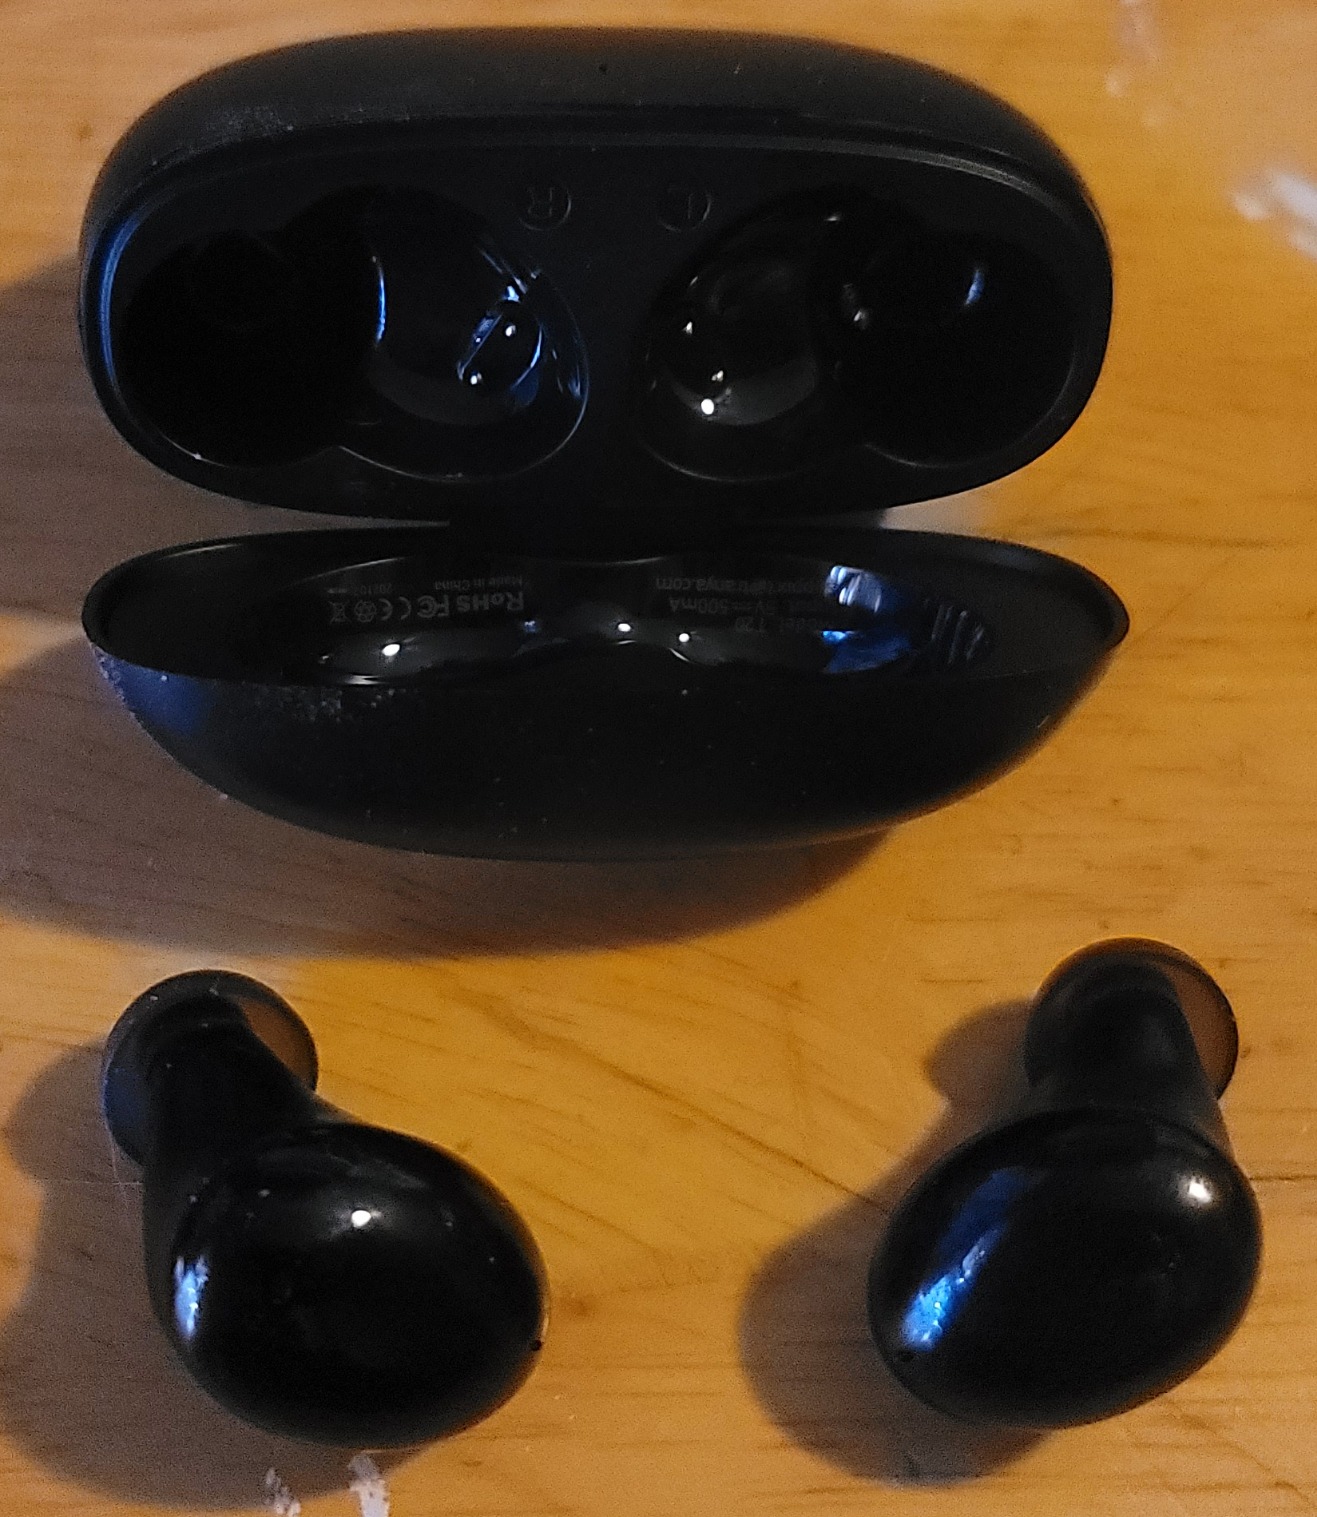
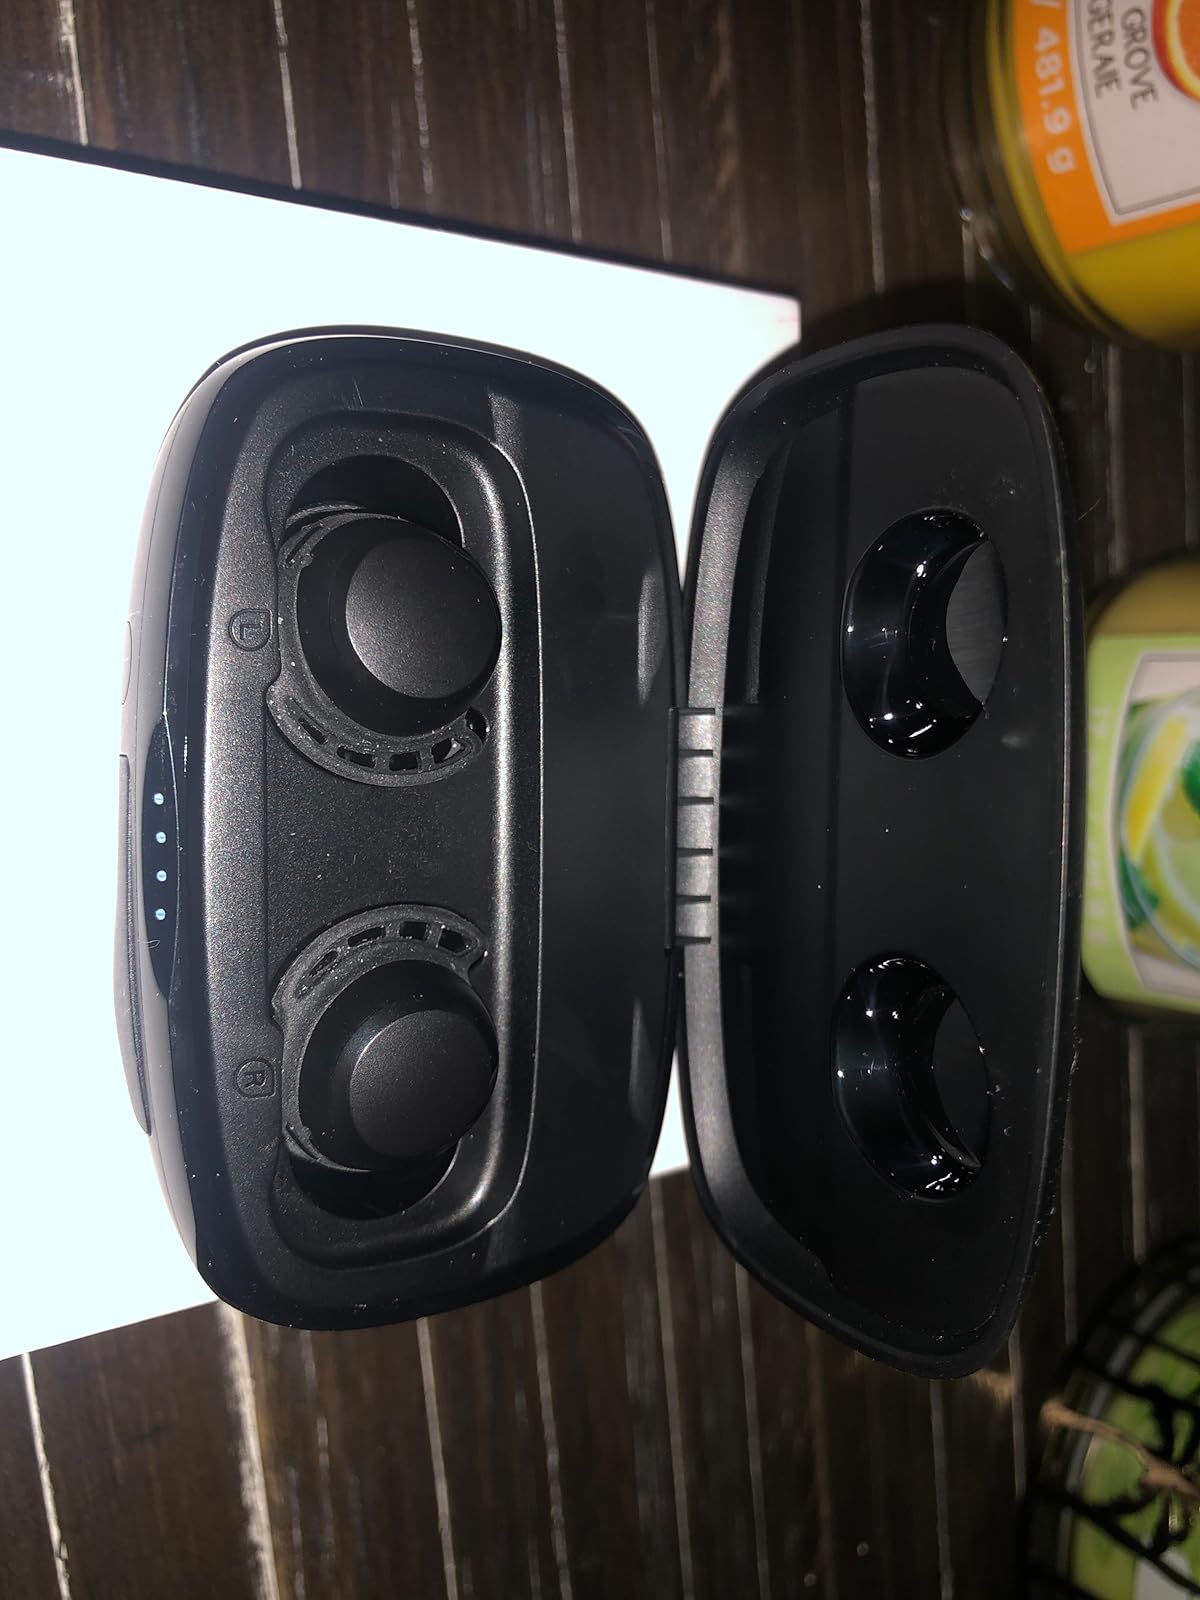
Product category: earbuds
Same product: no